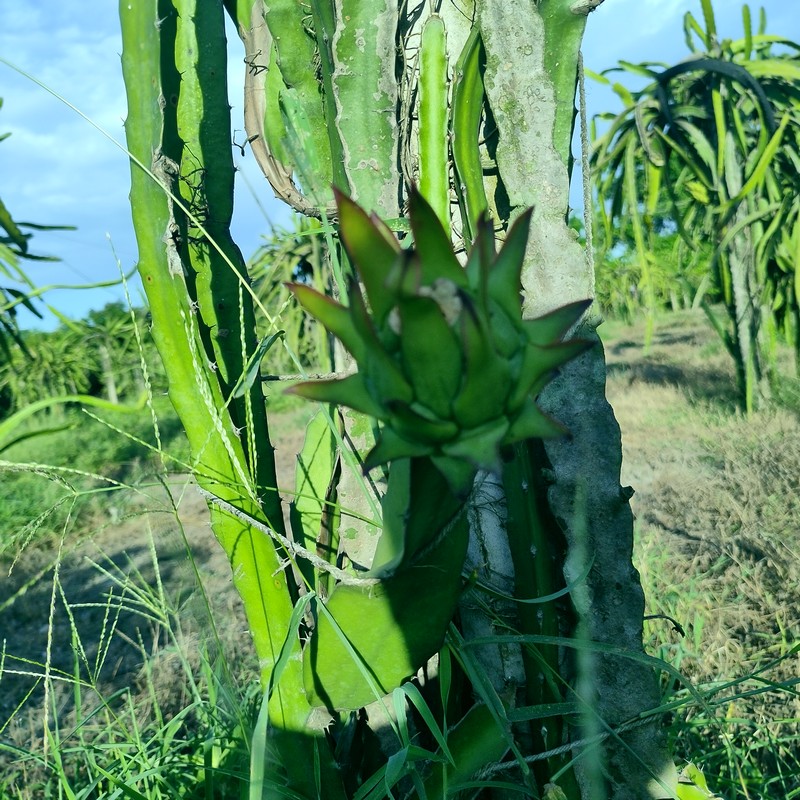
Label: Immature Dragon Fruit